Football at the 2016 Summer Olympics – Women's tournament

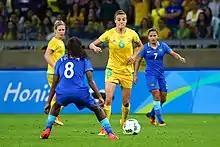
Brazil vs Australia

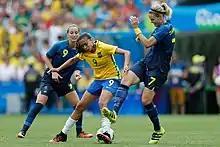
Brazil vs Sweden

Sweden won the "FIFA Fair Play Award", given to the team with the best record of fair play during the tournament. Every match in the final competition is taken into account but only teams that reach the second stage of the competition are eligible for the "Fair Play Trophy".